François Tomb

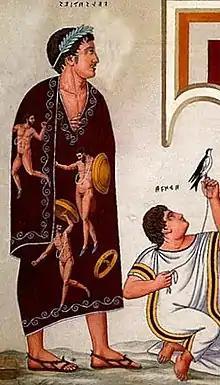
Vel Saties, wearing the "toga picta", and Arnza

The tomb contains a fresco depicting Caelius Vibenna (whom the Romans believed the Caelian Hill was named after) and Mastarna (a legendary figure whom the Emperor Claudius identified with Servius Tullius). The tomb paintings include a representation of 'Marce Camitlas' (Latin equivalent 'Marcus Camillus') about to draw his sword against a crouching 'Cneve Tarchunies Rumach' ('Gnaeus Tarquinius of Rome'). The ancient histories of Rome do not include any reference to a 'Gnaeus Tarquinius'.